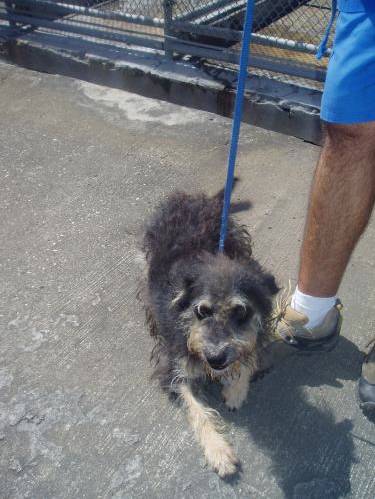
Label: dog